Thomas Sumter

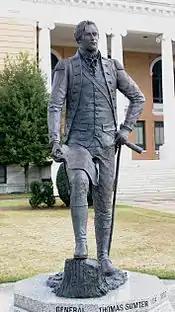
Statue of Thomas Sumter on the courthouse lawn in Sumter, South Carolina

During fighting in August 1780, he defeated a combined force of Loyalists and British Army regulars at Hanging Rock, and intercepted and defeated an enemy convoy. Later, however, his regiment was almost annihilated by forces led by Banastre Tarleton. He recruited a new force, defeated Major James Wemyss in November, and repulsed an attack by Tarleton, in which he was wounded. Sumter was carried into the Blackstock house, where his surgeon, Dr. Nathaniel Abney, probed for and extracted the ball from under his left shoulder.